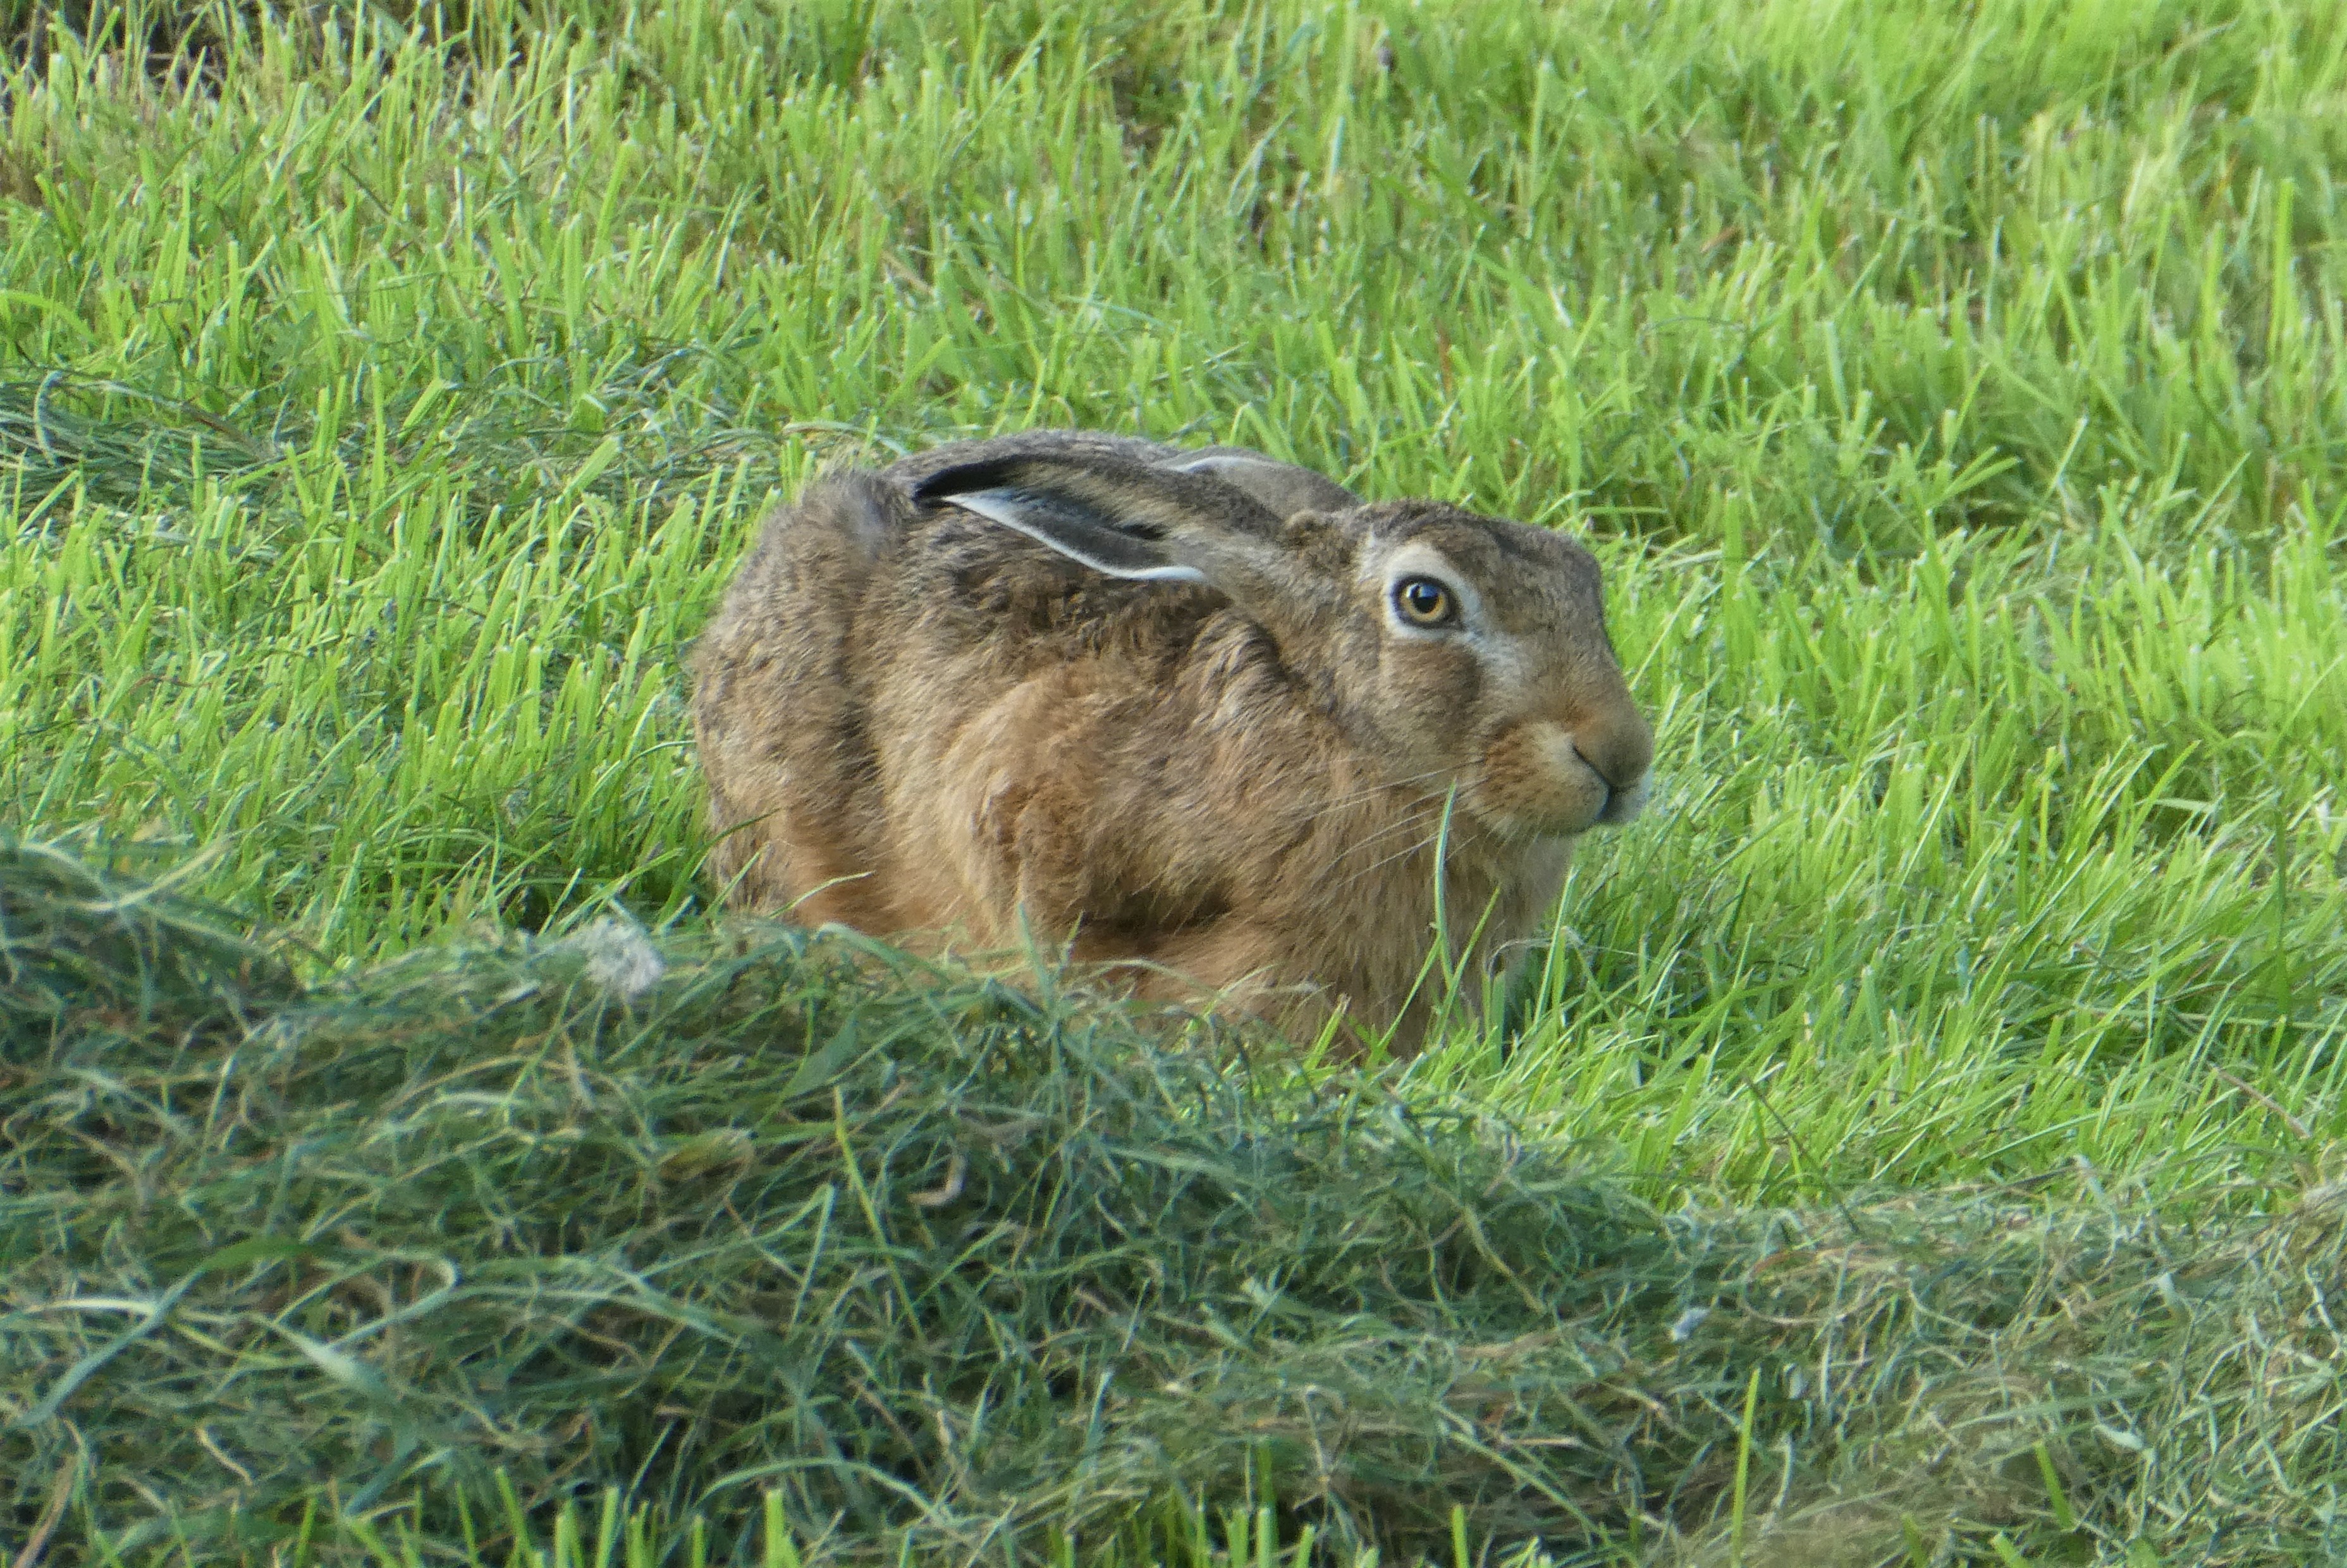
hare, animal, meadow, mammal, grass, nature, polder, freedom, rabbit, plant, Mountain Cottontail, Eastern Cottontail, Audubon's Cottontail, whiskers, fawn, rodent, domestic rabbit, groundcover, wood rabbit, terrestrial animal, grassland, Lower Keys Marsh Rabbit, grass family, squirrel, Rabbits and Hares, brown hare, prairie, field, event, snowshoe hare, landscape, natural material, natural landscape, fur, pasture, wildlife, black tailed jackrabbit